159th Fighter Squadron

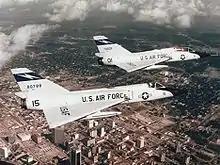
159th FIS F-106 and TF-106 Delta Darts

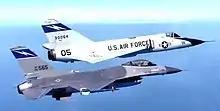
159th Fighter-Interceptor Squadron F-106 and F-16 in flight, 1987

In 1974, the 125th Fighter-Interceptor Group converted from the F-102 Delta Dagger to the F-106 Delta Dart, flying both its single seat F-106A and twin-seat F=106B variants. By the end of the year, with the conversion complete and the F-106 formally integrated into the 125 FIG weapons inventory, alert status resumed at Jacksonville International Airport. Pilots and ground crew members received extensive training in the operations and maintenance of the F-106 and they soon gained the expertise needed to handle the sophisticated all-weather supersonic fighter-interceptor. Concurrent operation of the T-33 Shooting Star also continued, functioning as a simulated target aircraft for intercept training and for other pilot proficiency training.